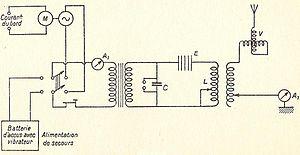
Émetteur radiotélégraphique à ondes amorties utilisé de 1910 à 1960 sur 425 kHz et 500 kHz marine, et en secours utilisé sur 500 kHz jusqu'en 1999 pour la détresse exclusivement SOS. Émetteur à éclateur marin, utilisé sur les navires au cours des deux premières décennies du 20e siècle. Le transformateur qui produisait la haute tension nécessitait un courant alternatif (CA) généré à partir de la puissance CC du navire par un groupe moto-alternateur
L'histoire des techniques d'émission radio commence avec les premières expériences de Hertz, se poursuit avec les découvertes d'Édouard Branly, les travaux et essais de Guglielmo Marconi, de Camille Tissot, du général Gustave Ferrié et de quelques autres inventeurs. L'évolution des techniques d'émission, le perfectionnement des antennes et des systèmes de réception, l'utilisation de l'ensemble du spectre radioélectrique, permirent le développement de la radio sous toutes ses formes : radiodiffusion, transmissions maritimes, aériennes, militaires, ainsi que la radio d'amateur.
Un émetteur à étincelles désigné aussi comme émetteur à ondes amorties est un dispositif destiné à produire des ondes électromagnétiques amorties de classe B composées de séries successives d'oscillations dont l'amplitude, après avoir atteint un maximum, diminue graduellement, les trains d'ondes étant manipulés suivant un code télégraphique par fréquences radioélectriques. Dès 1887 ces appareils ont servi d'émetteurs pour la plupart des transmissions en télégraphie sans fil ainsi qu'aux toutes premières démonstrations de transmission hertzienne. Le procédé est à présent abandonné en faveur des ondes entretenues.
La télégraphie sans fil, également appelée TSF et radiotélégraphie permet d'écrire à distance en utilisant des ondes électromagnétiques.